Pease baronets

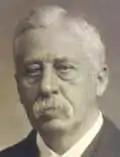
Sir Joseph Pease, 1st Baronet

There have been two baronetcies created for members of the Pease family, both in the Baronetage of the United Kingdom. Both titles are extant.